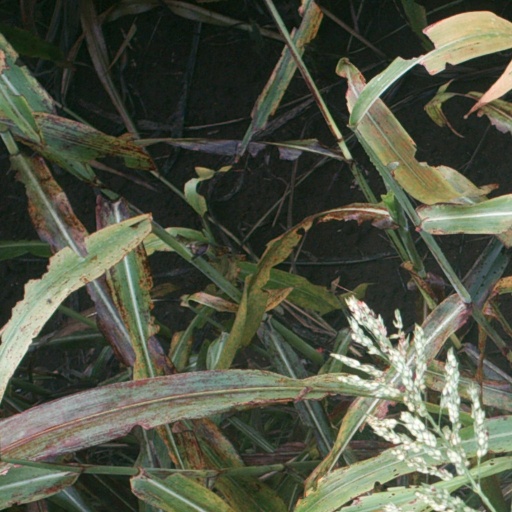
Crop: sorghum